Ancient Roman architecture

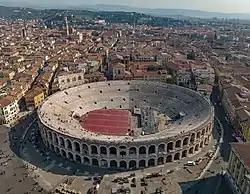
Verona Arena, Verona

The Romans constructed numerous aqueducts in order to bring water from distant sources into their cities and towns, supplying public baths, latrines, fountains and private households. Waste water was removed by complex sewage systems and released into nearby bodies of water, keeping the towns clean and free from effluent. Aqueducts also provided water for mining operations, milling, farms and gardens.